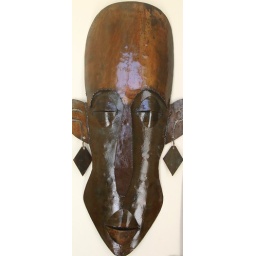
A Metal face that was created by a man who sells his artwork in the street